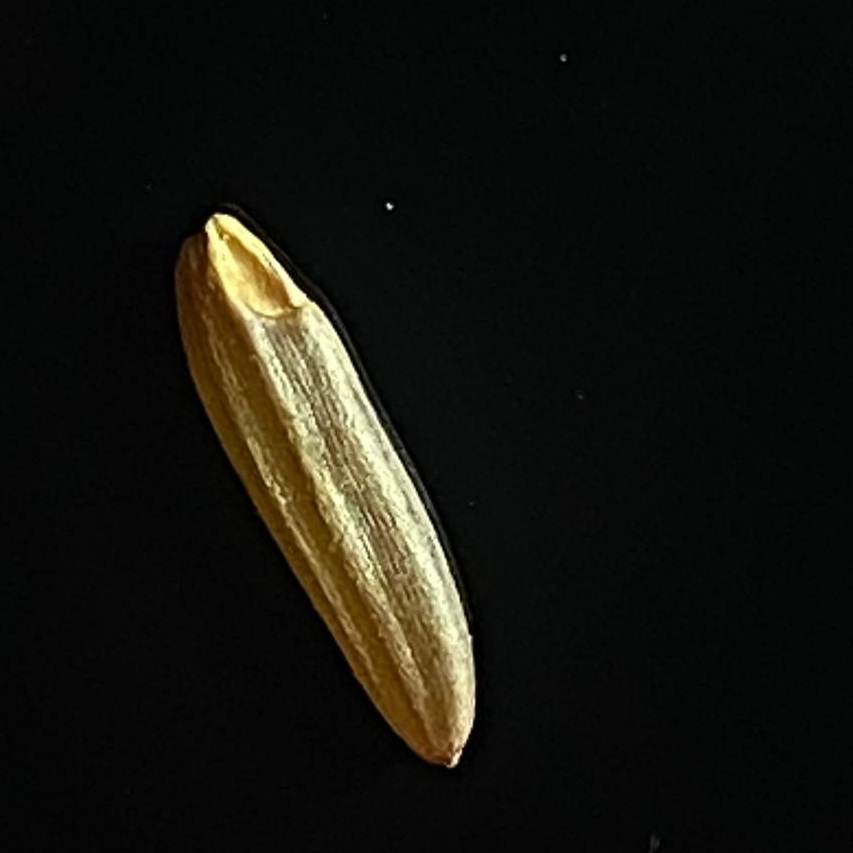
Rice variety: Red_Cargo